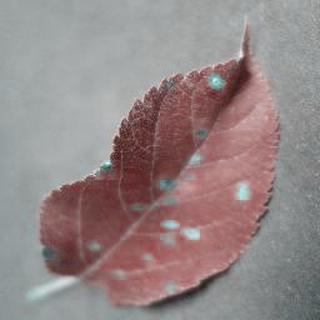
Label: apple_cedar_apple_rust